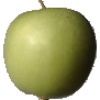
Label: Apple Granny Smith 1